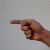
The image shows a hand gesture representing the letter 'G' in Indian Sign Language.